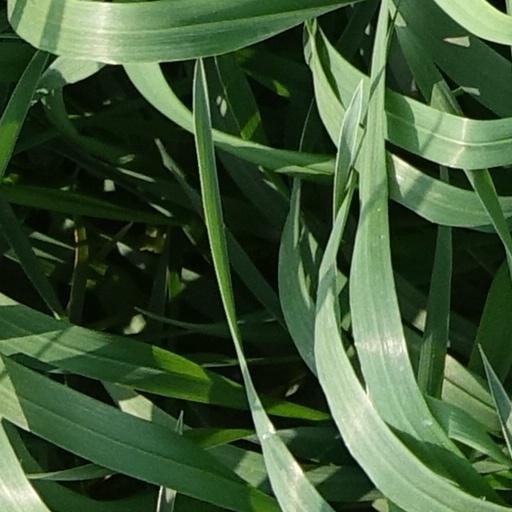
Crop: wheat